Pan's People

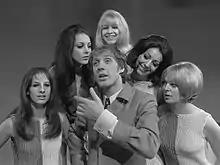
1968: Pan's People (from left, Dee Dee Wilde, Louise Clarke, Babs Lord, Ruth Pearson and Andi Rutherford) accompanying Herman van Veen

In late March 1968, the producers held an open audition for dancers on "Top of the Pops" to appear on 4 April 1968 to a routine to "Simon Says" by the 1910 Fruitgum Company. Four dancers were engaged, Dee Dee Wilde and Ruth Pearson from Pan's People (who along with the four other Pan's People had auditioned individually rather than as part of a group), and Janice (Janie) Kells and Jackie Dalton (both later in the Young Generation). An established choreographer, Virginia Mason, arranged the dancing. However, a BBC database recording band appearances only indicates 'disc' for this performance, omitting mention of dancers, so there is no direct evidence this performance was ever broadcast.